Nina Brunner

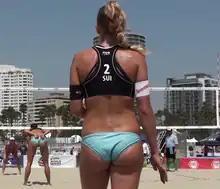
Betschart about to serve at the 2016 Long Beach Grand Slam

Following the split with Eiholzer, Betschart has teamed up with Tanja Hüberli, who was left partnerless upon the retirement of Tanja Goricanec. The pair has started to make their mark in World Tour with a fifth-place finish at Olsztyn Grand Slam. They pulled off an upset by defeating the reigning World Champions Ágatha / Bárbara of Brazil in the second round (21–19, 17–21, 18–16), before losing to the other Brazilian pair Duda / Elize Maia in the quarter-finals. They backed up that performance with another fifth-place finish at Poreč Major. They reached their first World Tour podium at A1 Major Klagenfurt where they finished in third place after defeating Argentina's Ana Gallay / Georgina Klug in three sets (14–21, 21–14, 22–20). At the home European Championships in Biel/Bienne they lost to eventual champions top-seeded Ludwig / Walkenhorst in the round of 16 and finished the championship in ninth place. Alongside Hüberli, Betschart won her first continental level tournament at CEV Satellite Baden in Austria. Since their success in the World Tour, they have started to compete in Coop Beachtour less frequently. Although they finished all tour events they competed in podium places; with her new partner, Betschart could not manage a tournament victory for the first time in four seasons. At the National Championships in Bern, she repeated last year's performance by finishing in bronze medal position.